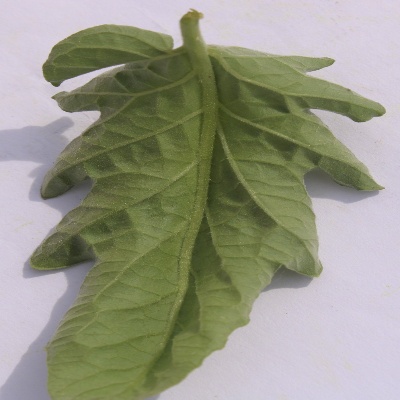
Crop: Tomato
Condition: leaf curl